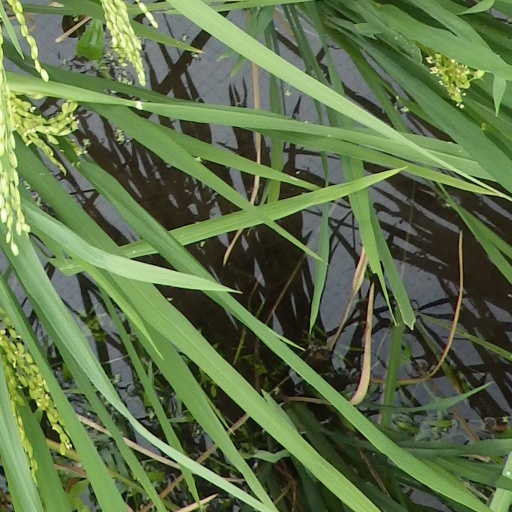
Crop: rice